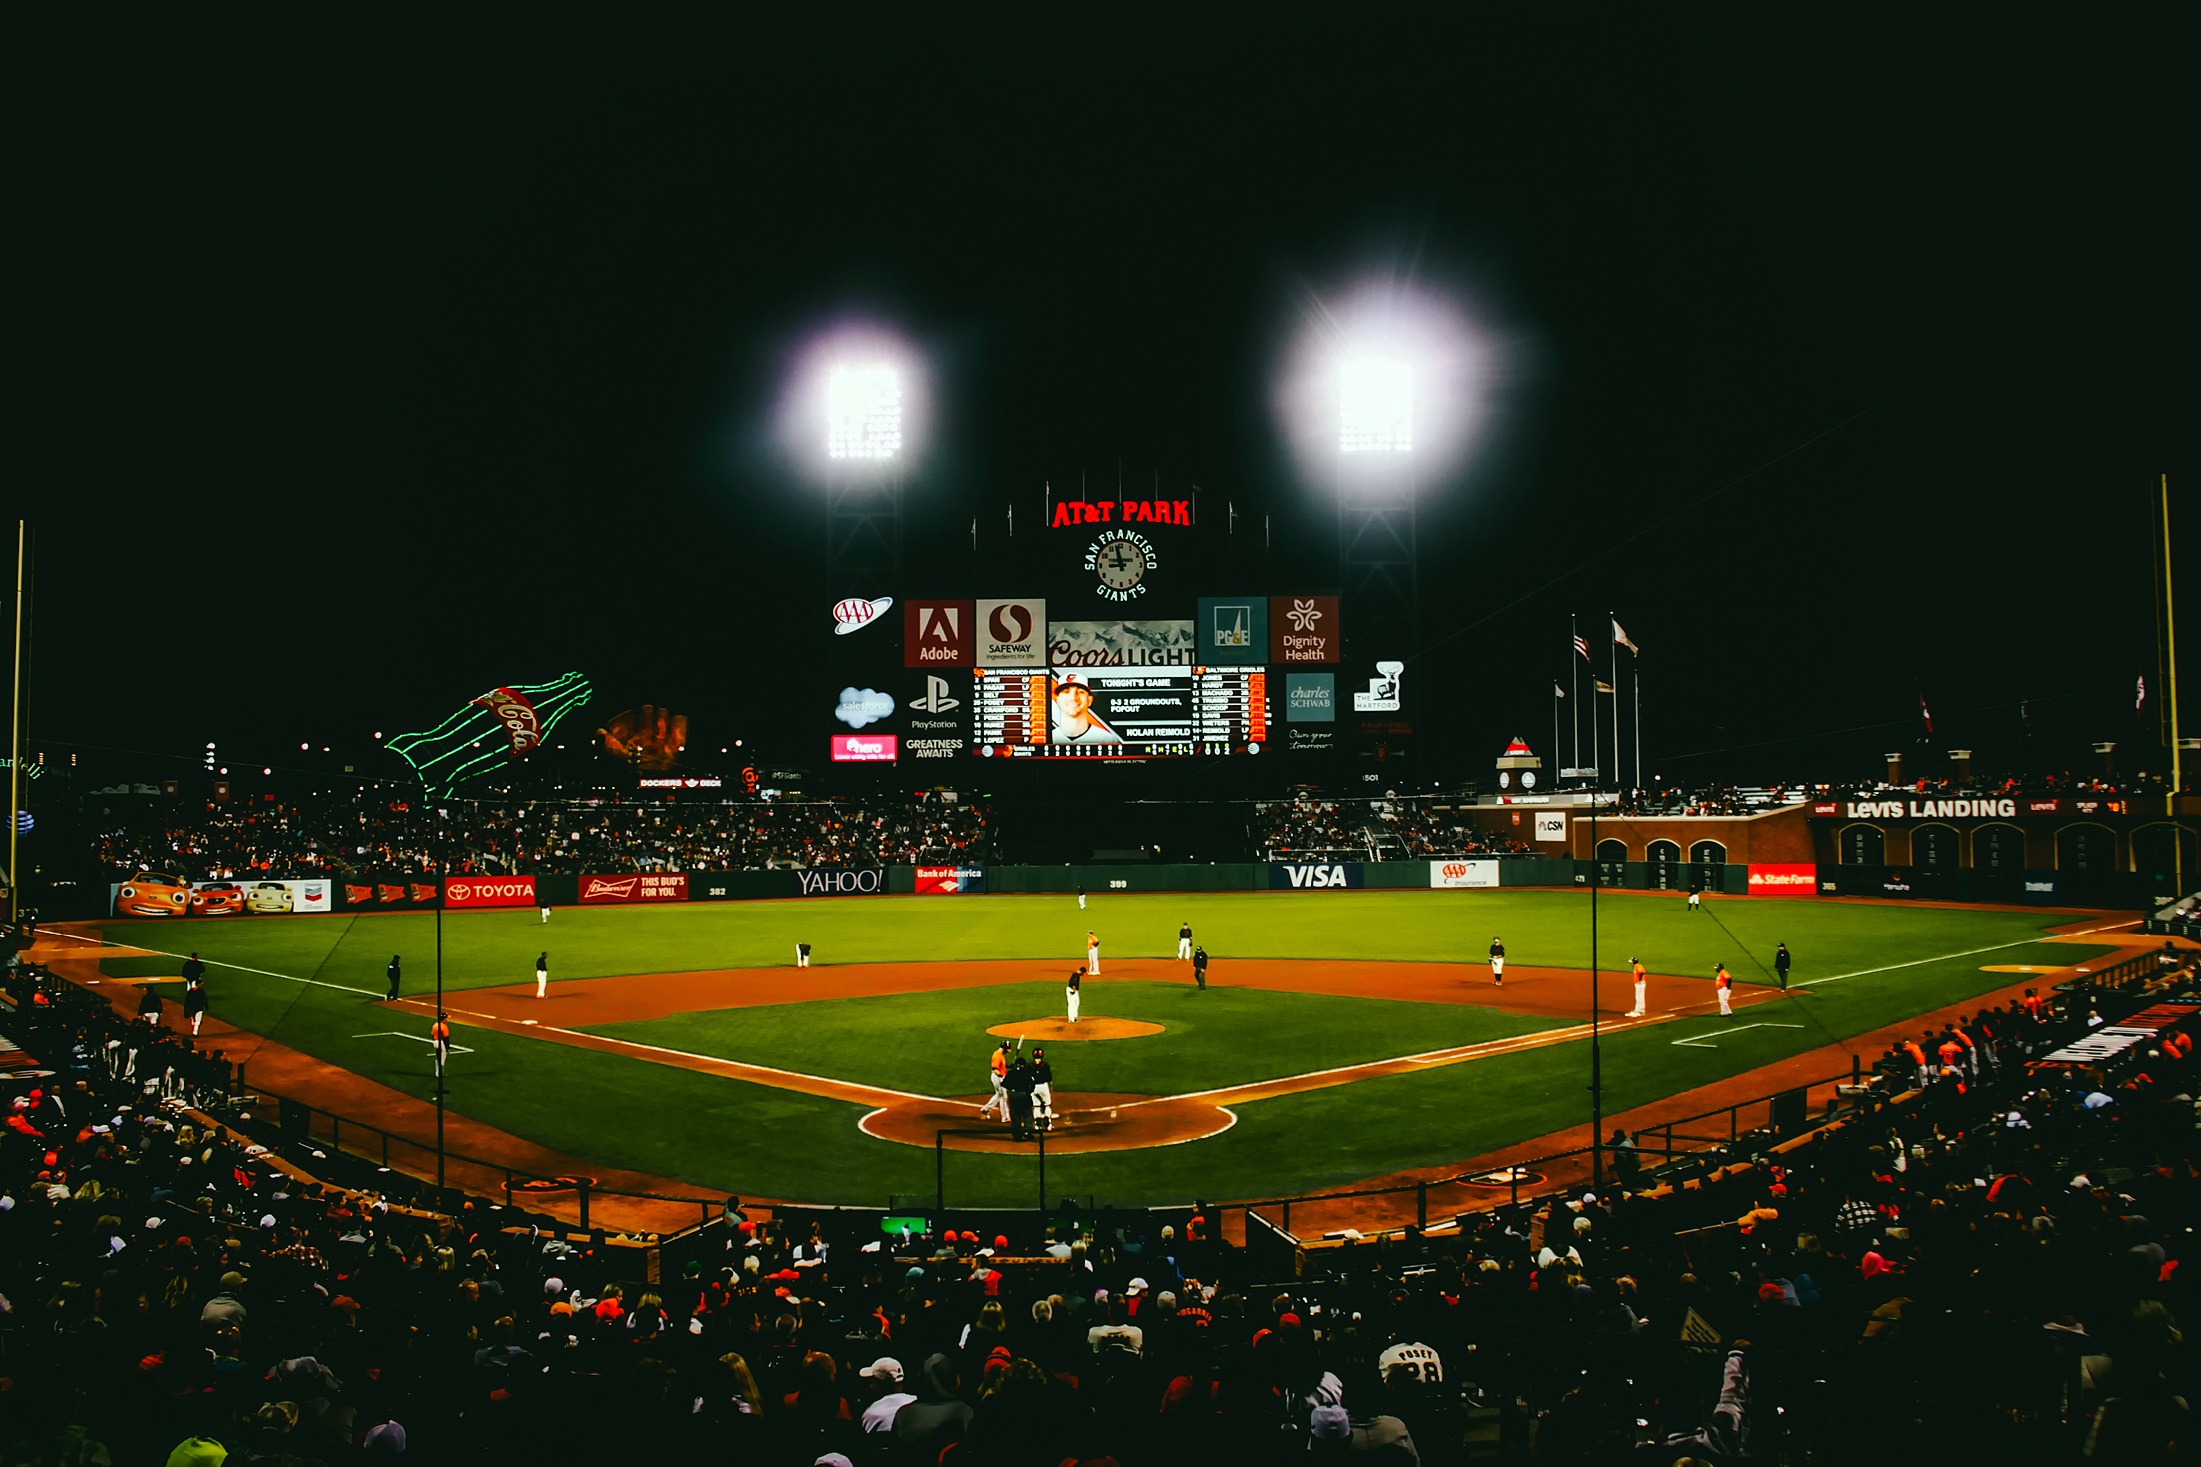
structure, baseball, field, night, game, crowd, san francisco, evening, california, stadium, baseball field, hdr, lights, arena, sports, fans, giants, at t park, baseball park, major league baseball, geographical feature, sport venue, soccer specific stadium